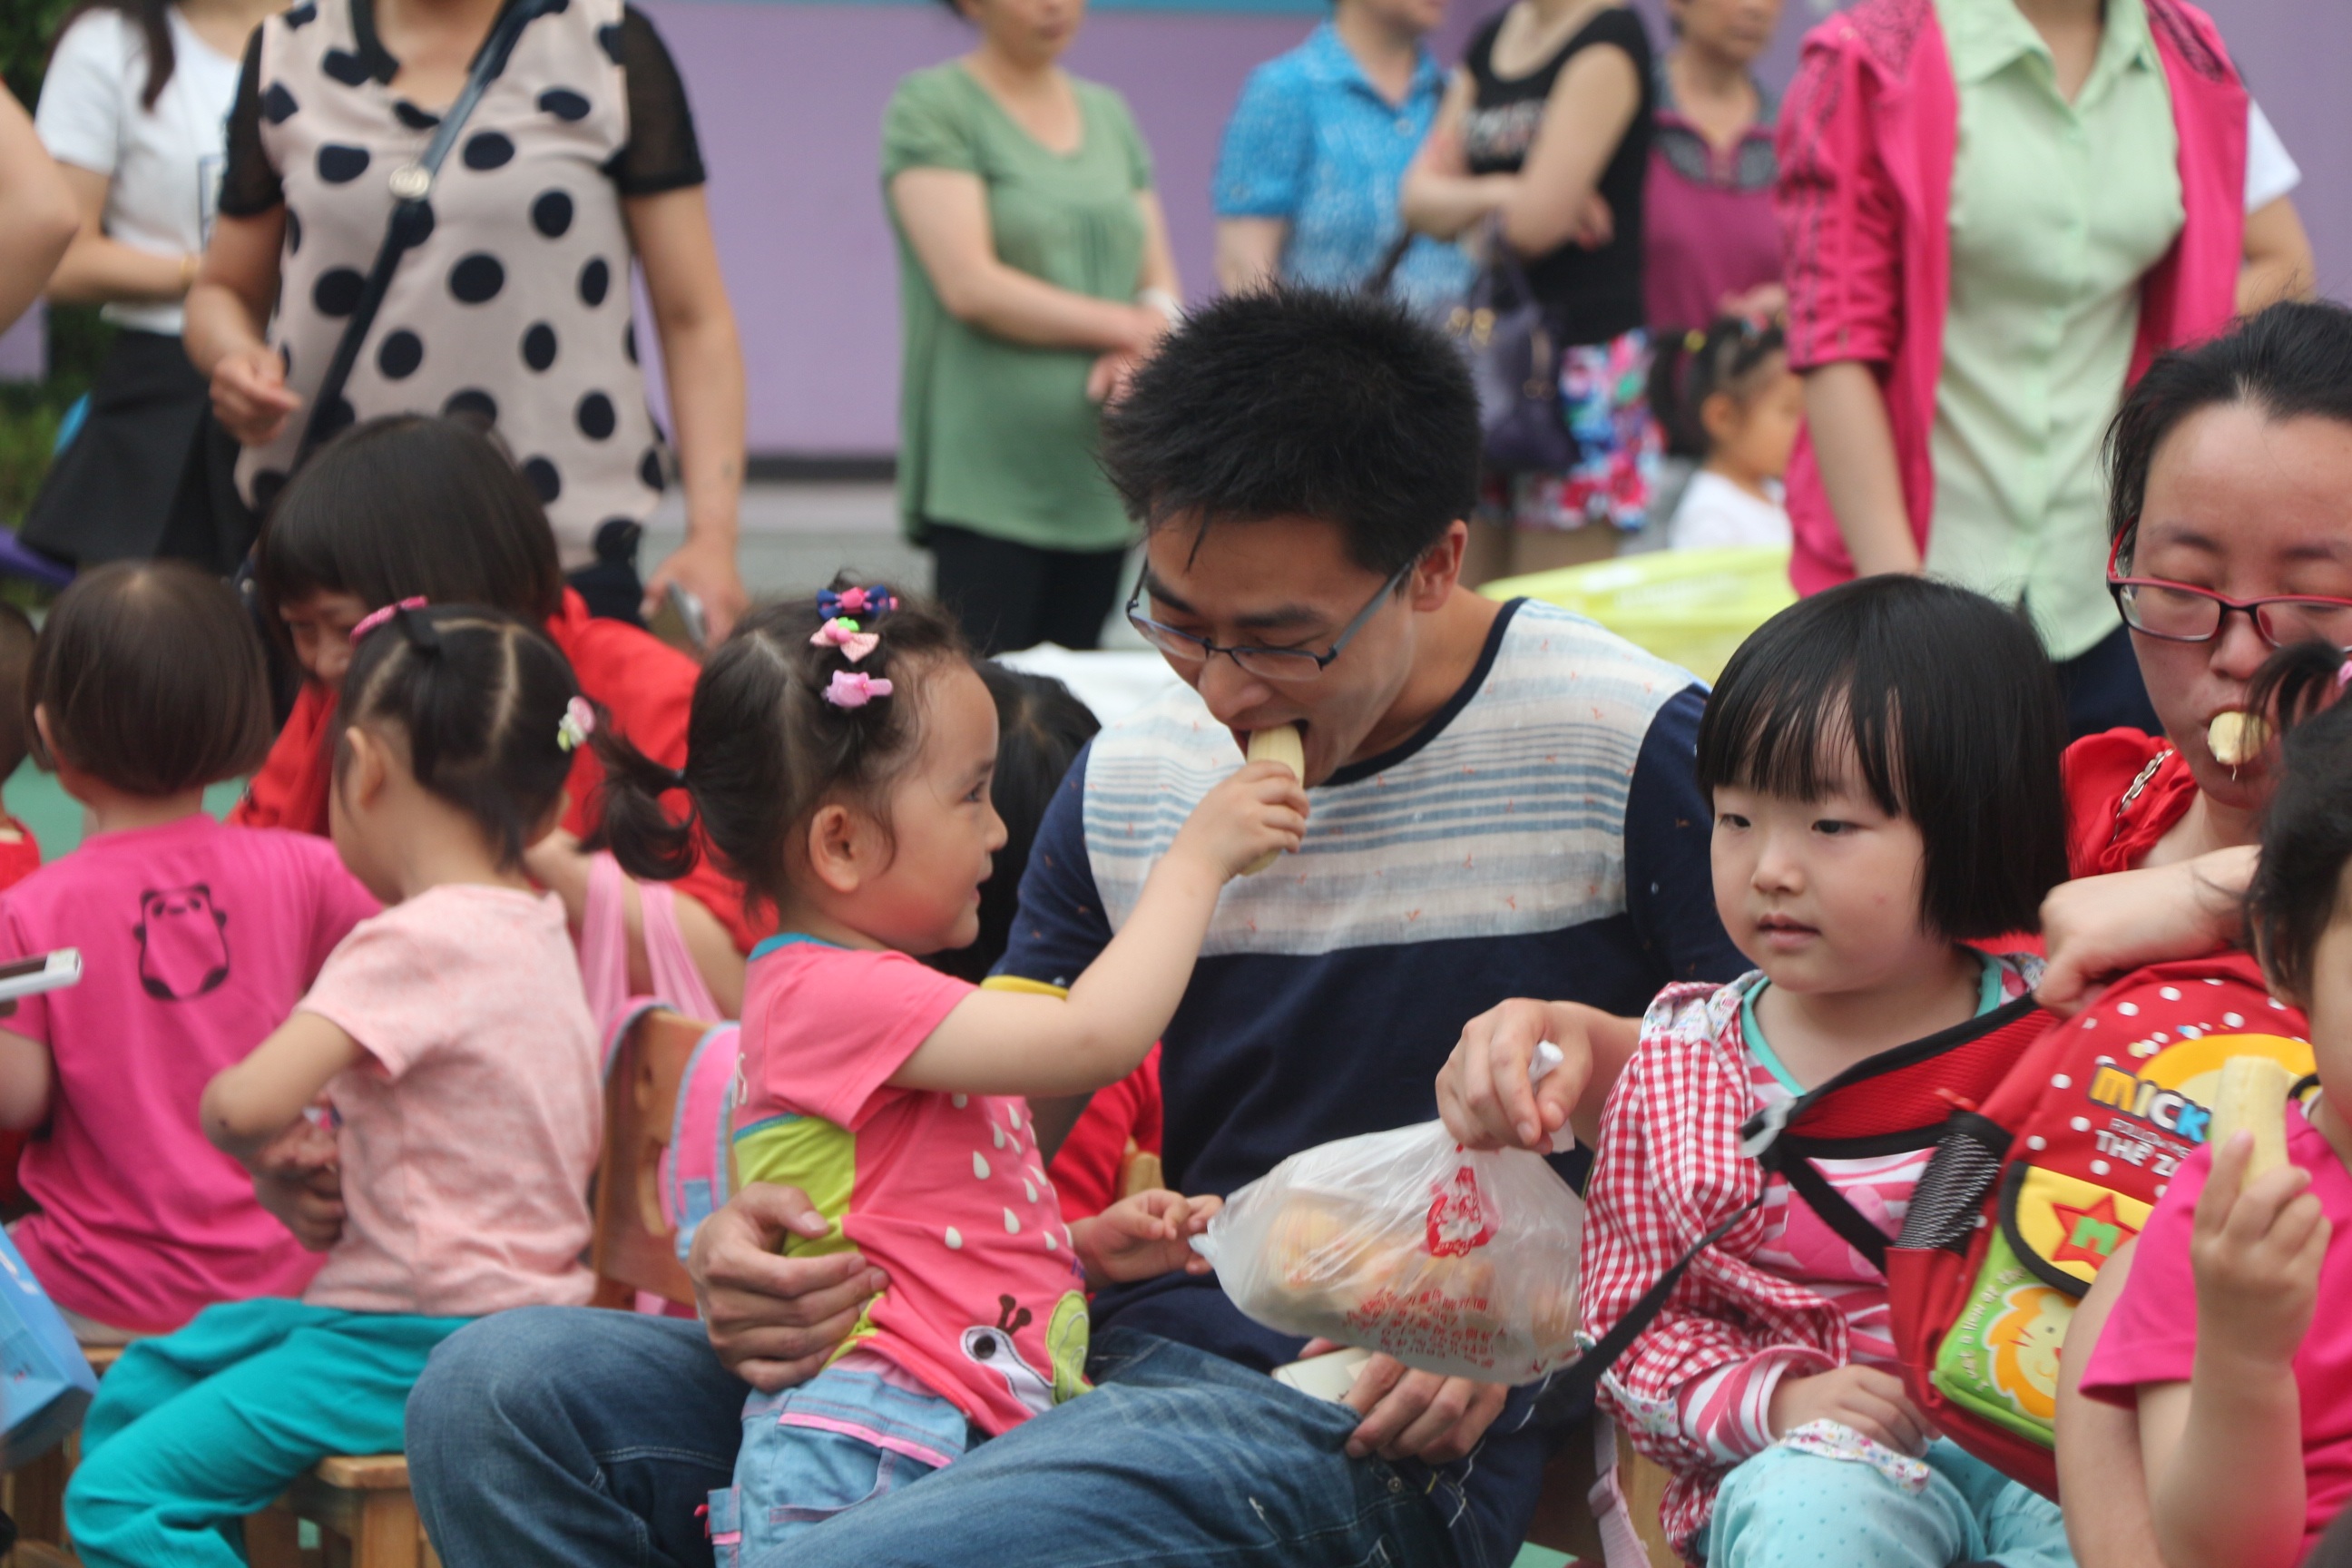
people, crowd, feed, youth, child, banana, education, eating, family, kids, grinder, snake, kindergarten, day, parents, nursery, social group